Ol Doinyo Eburru

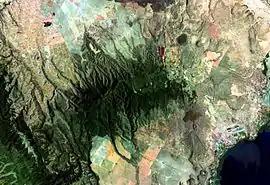
Landsat image of Eburru. Lake Naivasha in lower right. Lava flows of the Elmenteita Badlands at the top-center

It developed in three stages. The products of the first stage, in the west, are now mostly buried apart from small pantelleritic lava outcrops. The second stage formed the Waterloo Ridge on the eastern side of the massif. These rocks came from a series of pyroclastic eruptions originating in a fault zone.